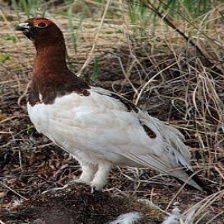
Species: WILLOW PTARMIGAN
Scientific name: LAGOPUS LAGOPUS